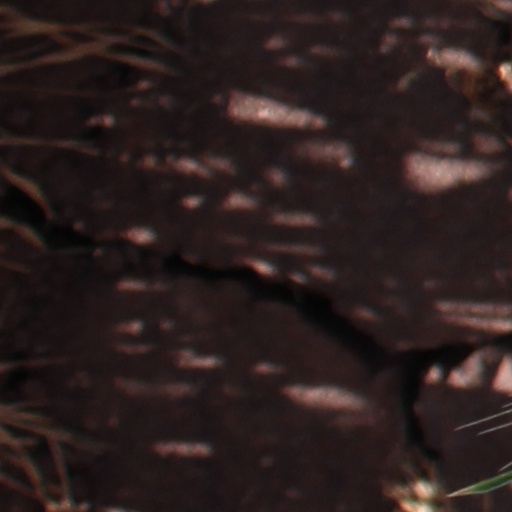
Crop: wheat